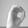
ASL letter: O